The Dark Crystal

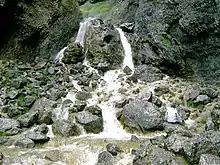
Gordale Scar, one of the locations used in filming.

The film was shot at Elstree Studios from April to September 1981, with exterior scenes being shot in the Scottish Highlands; Gordale Scar, North Yorkshire, and Twycross, Leicestershire, both in England. Once filming was completed, the film's release was delayed after Lew Grade sold ITC Entertainment to Robert Holmes à Court, who was skeptical of the film's potential, due to the bad reactions at the preview and the need to re-voice the film's soundtrack. The film was afforded minimal advertisement and release until Henson bought it from Holmes à Court and funded its release with his own money.